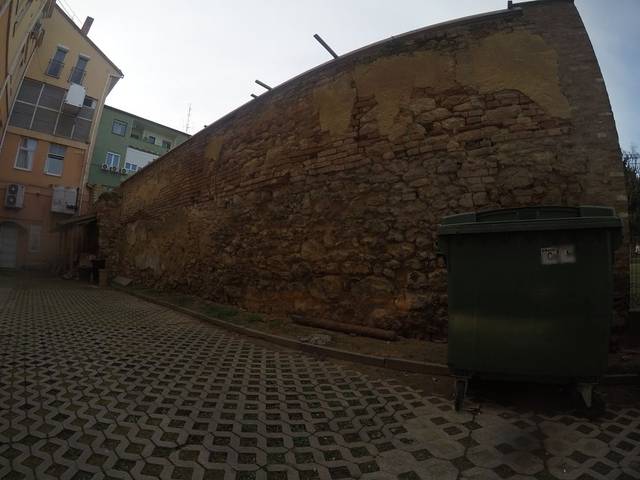
Region: Hungary
Coordinates: 46.072, 18.23